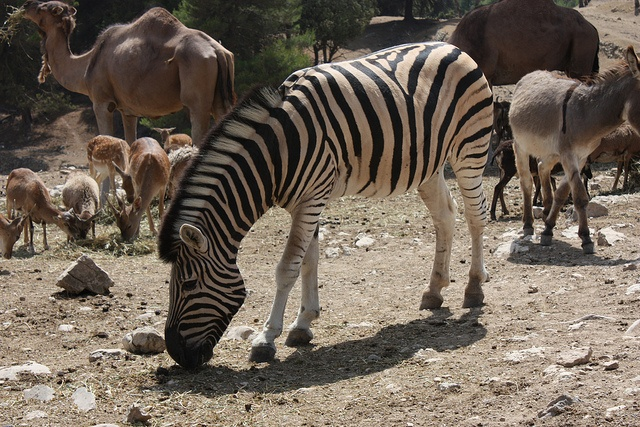
The zebra is standing near many different animals.
A zebra is surrounded by a camel and other animals.
one zebra one donkey several deer and one camel  in one pen
A zebra stands with other animals on a rocky area.
A zebra sniffing on the ground looking for something to eat